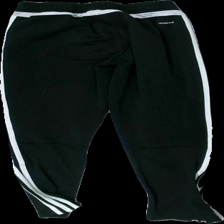
View: back
Type: Trousers
Category: Unisex
Brand: Adidas
Colors: White, Black
Material: 89% polyester, 11% elastane
Pattern: Striped
Cut: Regular
Size: 152
Season: All
Trend: Sports
Damage: shreaded
Damage location: middle left
Damage 2: shreaded
Damage 2 location: middle right
Price range: 50-100
Recommended usage: Export